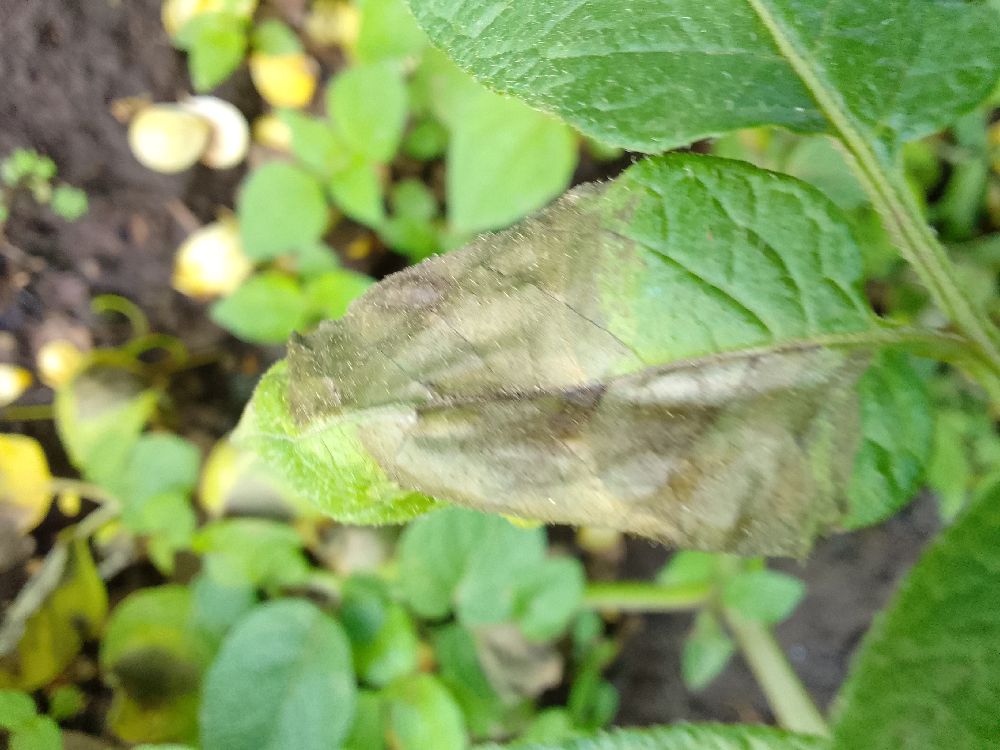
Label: Late blight